Answer in natural language. Which object is closer to framed landscape painting with airship, dark brown office table with drawers or Window? Choose between the following options: dark brown office table with drawers or Window
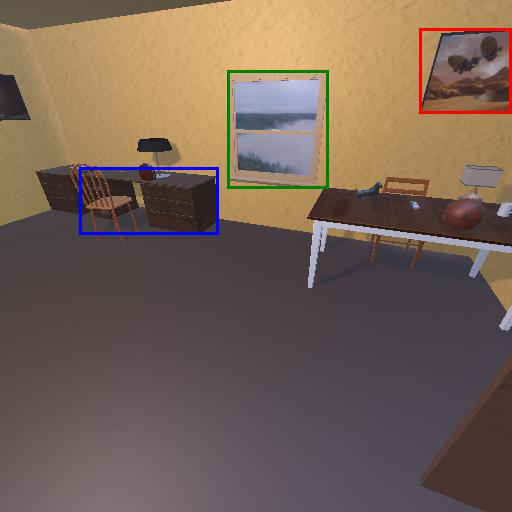
<answer>Window</answer>